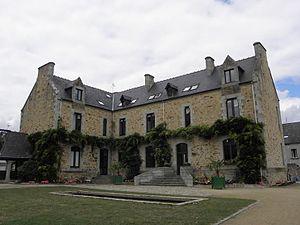
Hôtel-de-Ville de La Guerche-de-Bretagne (35) côté jardins.
La Guerche-de-Bretagne est une commune française située dans le département d'Ille-et-Vilaine en région Bretagne, peuplée de 4 243 habitants.